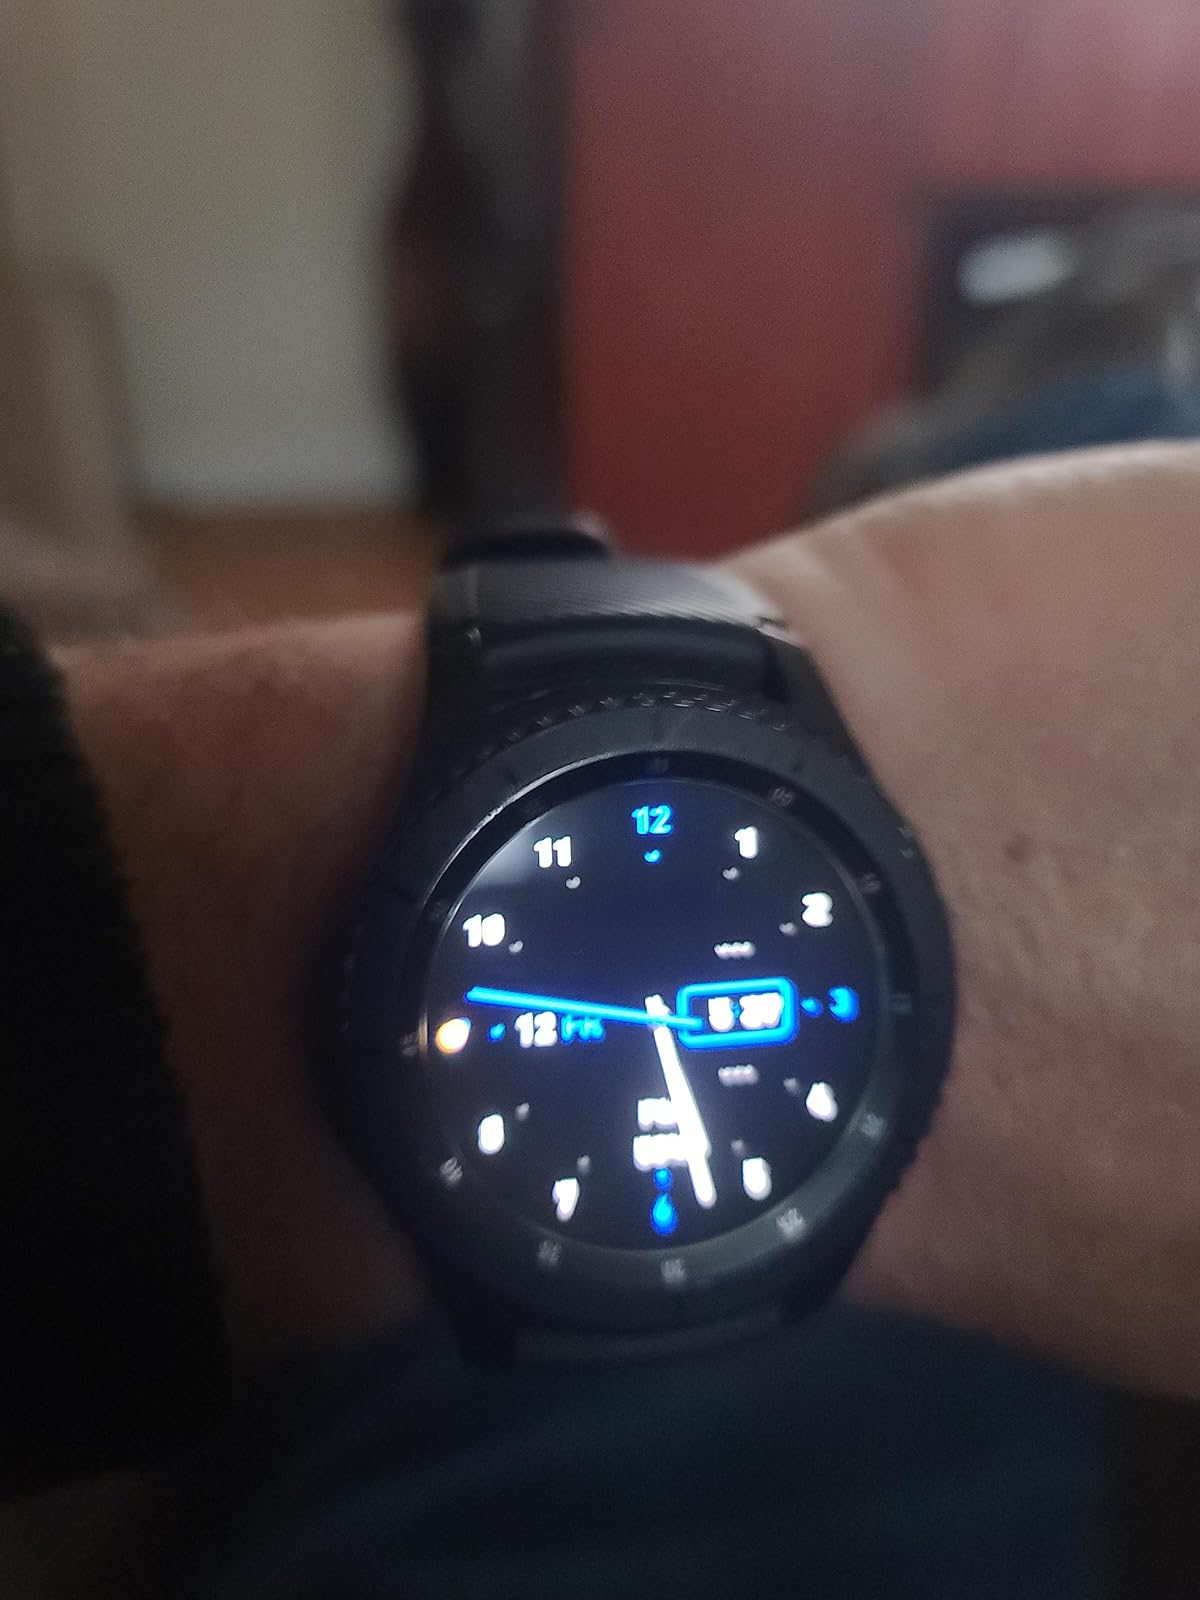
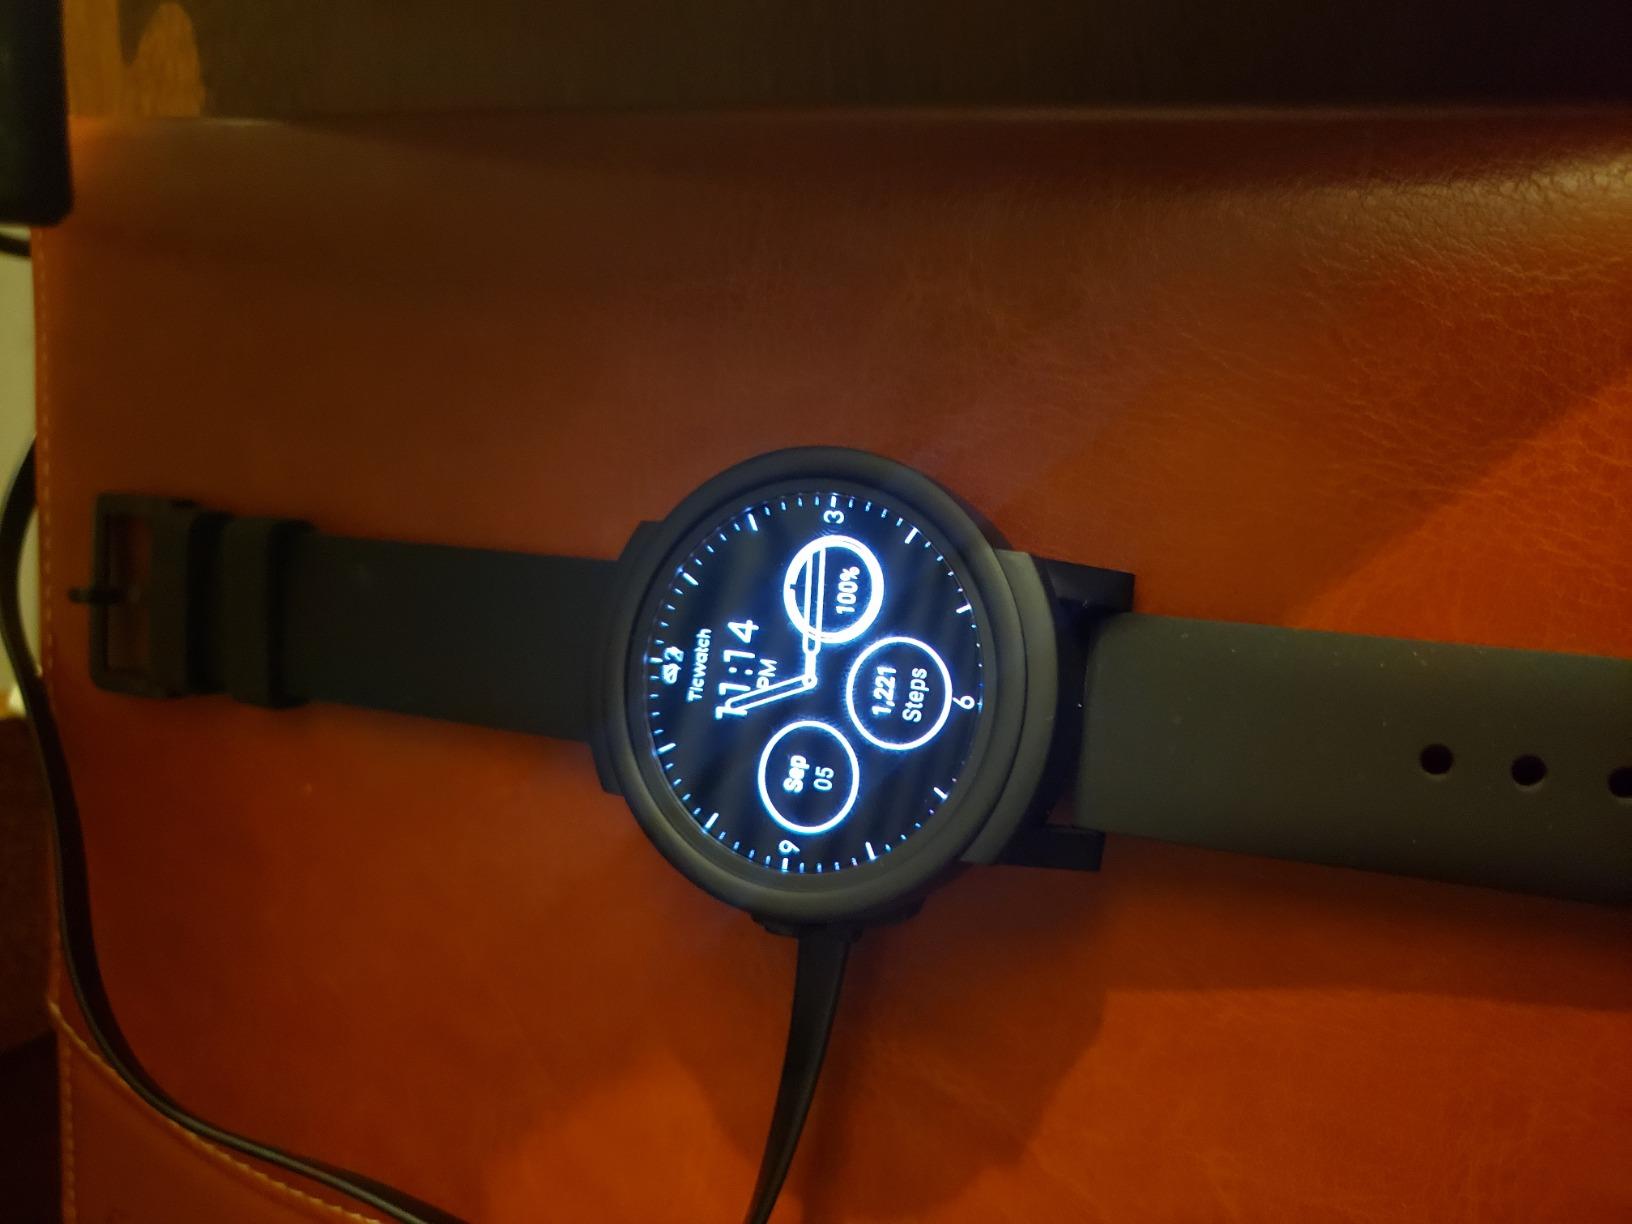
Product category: smartwatch
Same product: no